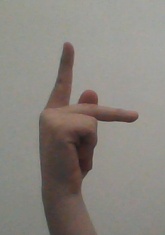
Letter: dha